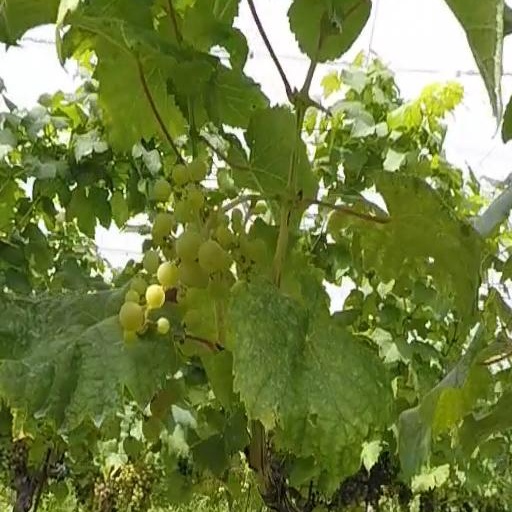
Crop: grape